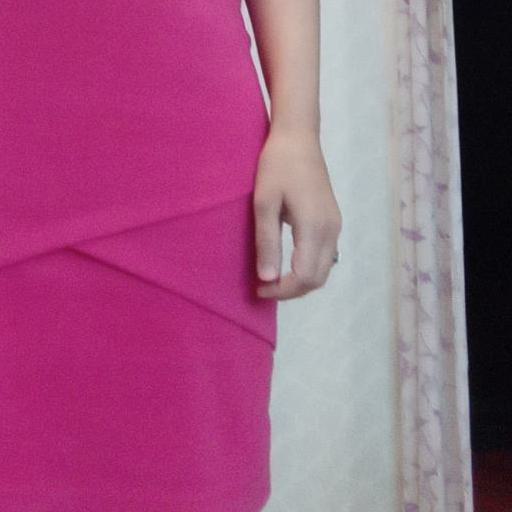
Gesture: no_gesture